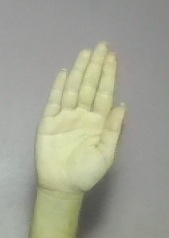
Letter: seen